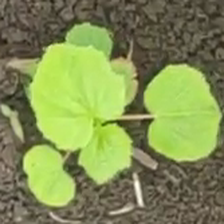
Weed species: Little_Mallow(Malva parviflora)